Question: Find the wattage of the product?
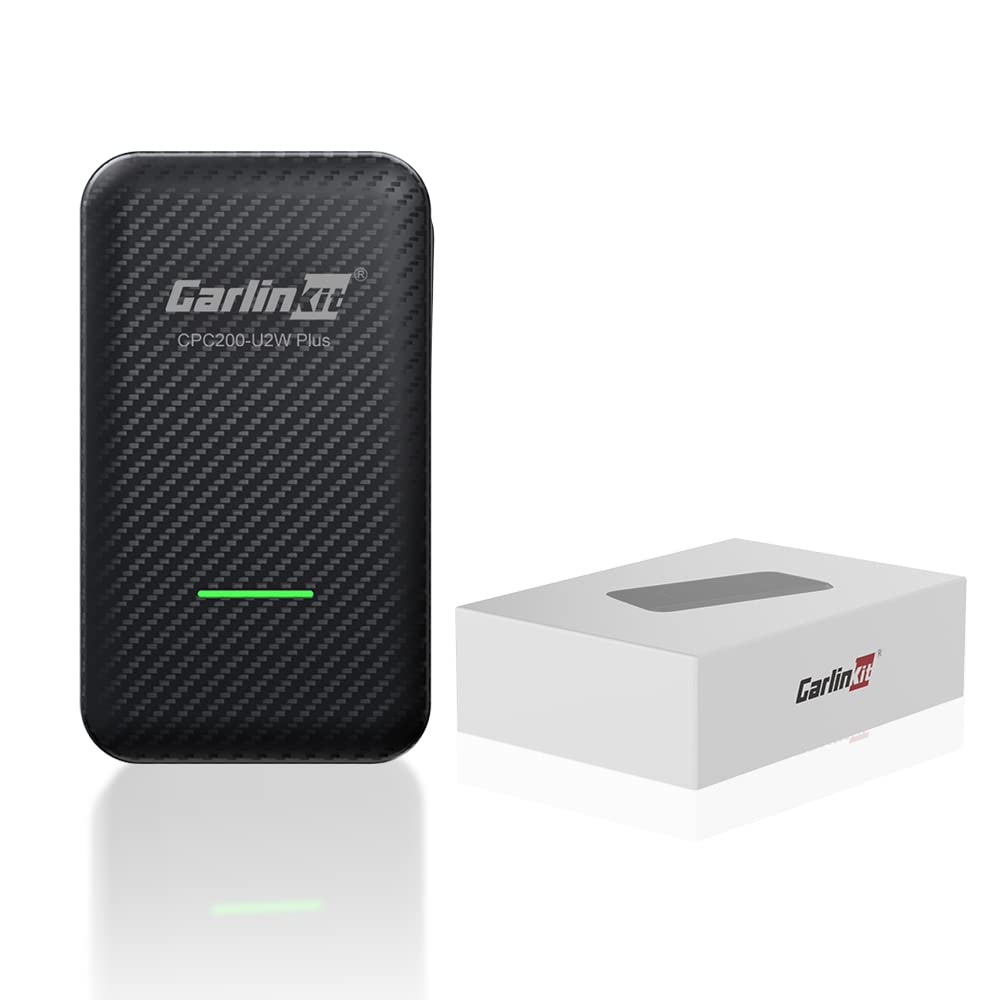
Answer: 2.0 watt